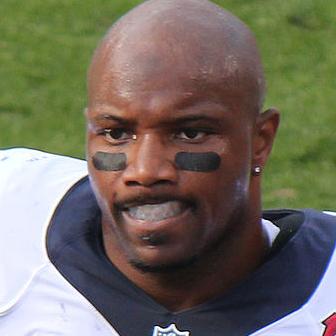
Age: 29